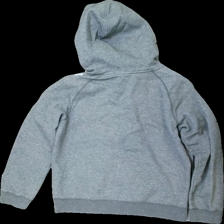
View: back
Type: Hoodie
Category: Children
Brand: Puma
Colors: Grey, Black
Material: 51% cotton 49% polyester
Pattern: Logo print
Cut: Regular
Size: 152
Season: All
Stains: Major
Damage: fläck arm
Damage location: bottom left
Damage 2 location: middle right
Price range: <50
Recommended usage: Export
Description: grå hoodie med logga fram, nopprig och fläck arm